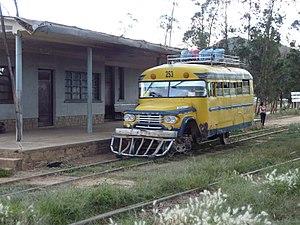
Un autocar sur rails est un autocar adapté à la voie ferrée, sorte d'autorail léger, avec essieux ou boggie, dérivé d'un châssis d'autocar.